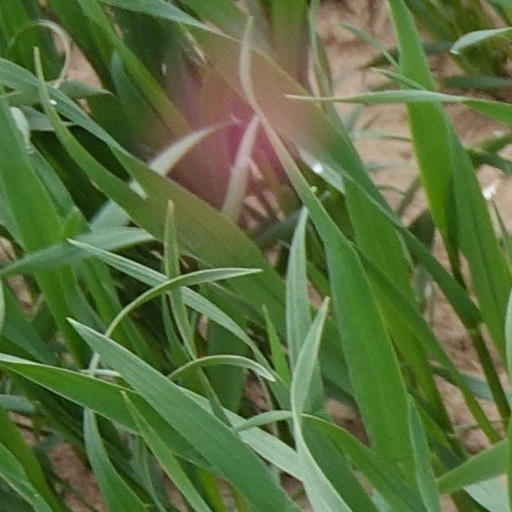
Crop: wheat